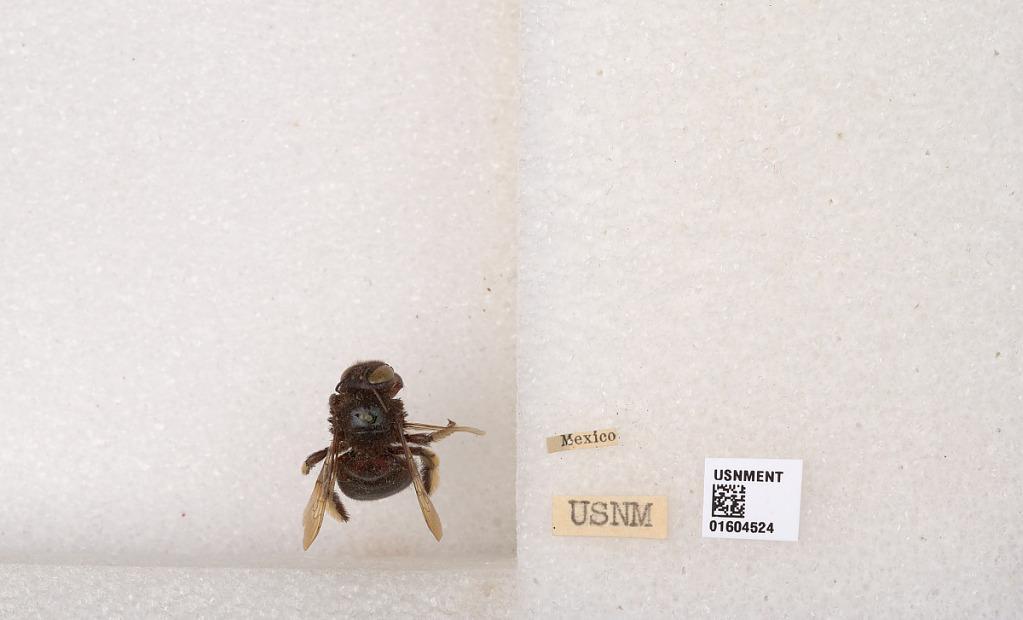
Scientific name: Xylocopa (Notoxylocopa) tabaniformis melanosoma O'Brien & Hurd
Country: Mexico
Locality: Mexico